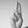
ASL letter: U